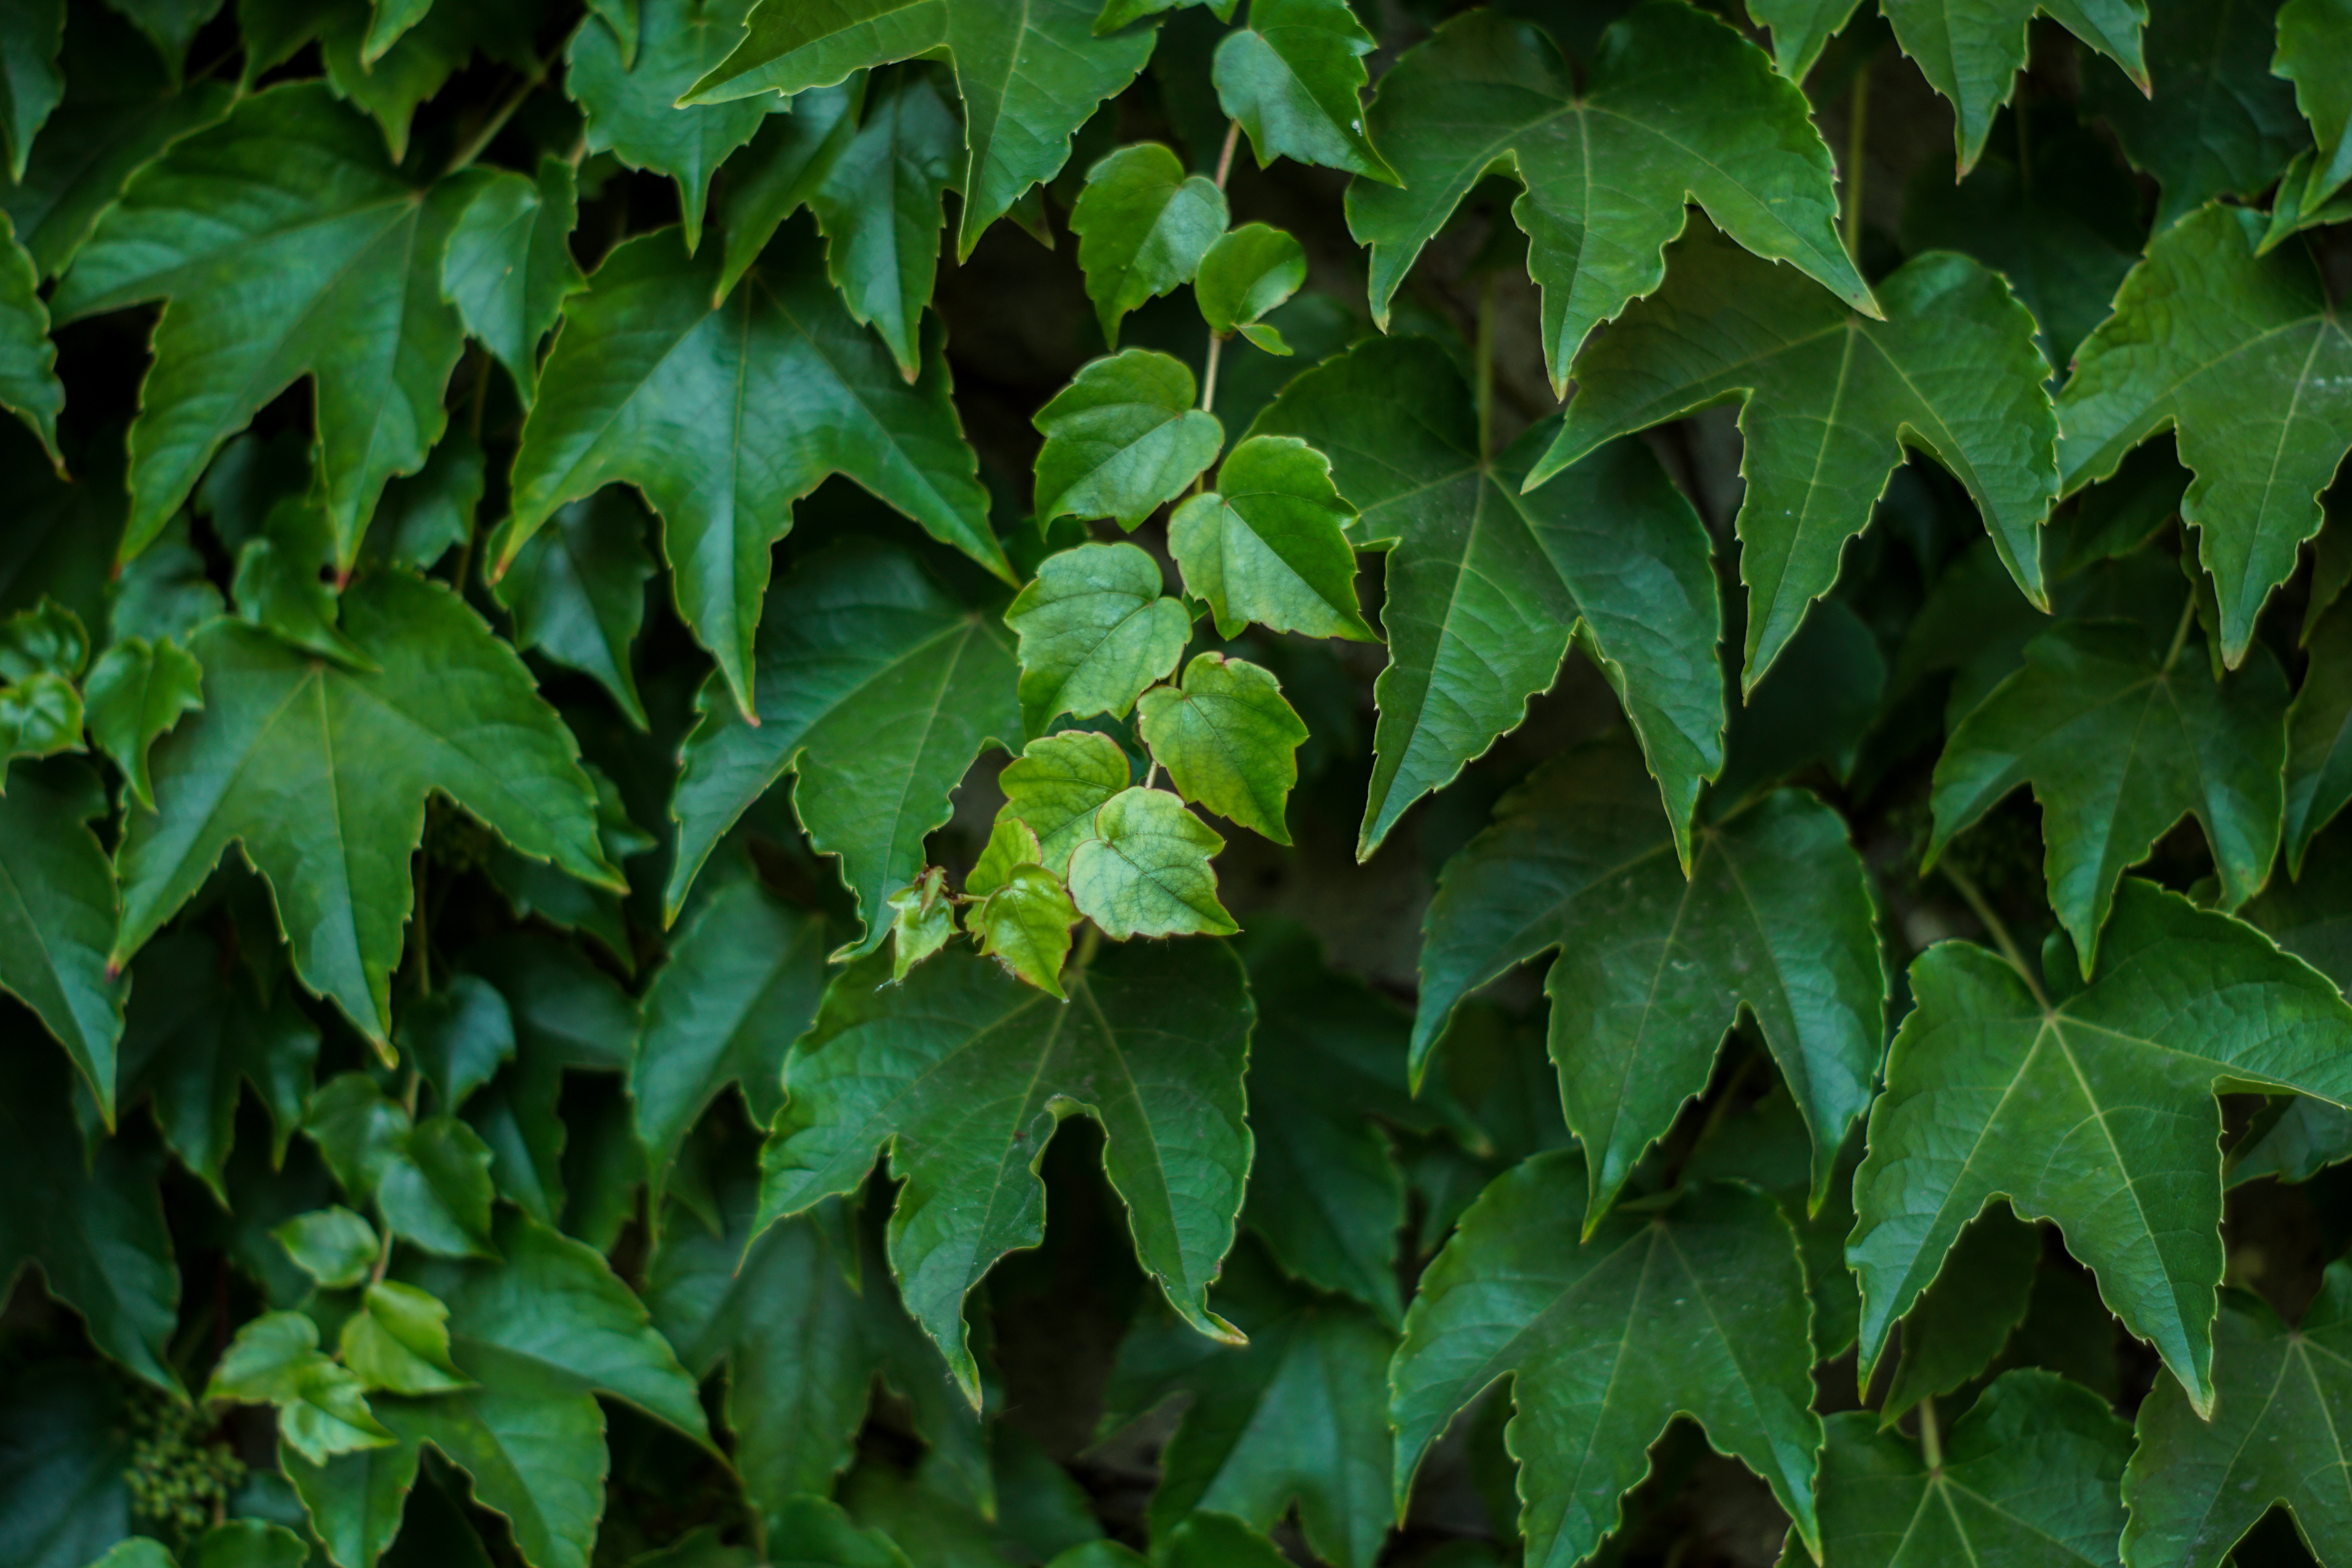
leaf, plant, green, flower, tree, flowering plant, Black maple, woody plant, ivy, botany, vascular plant, ivy family, plane